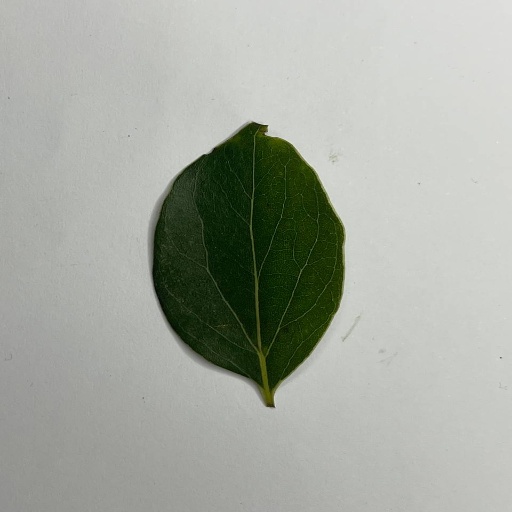
Species: Camphor
Leaf condition: Healthy Leaf